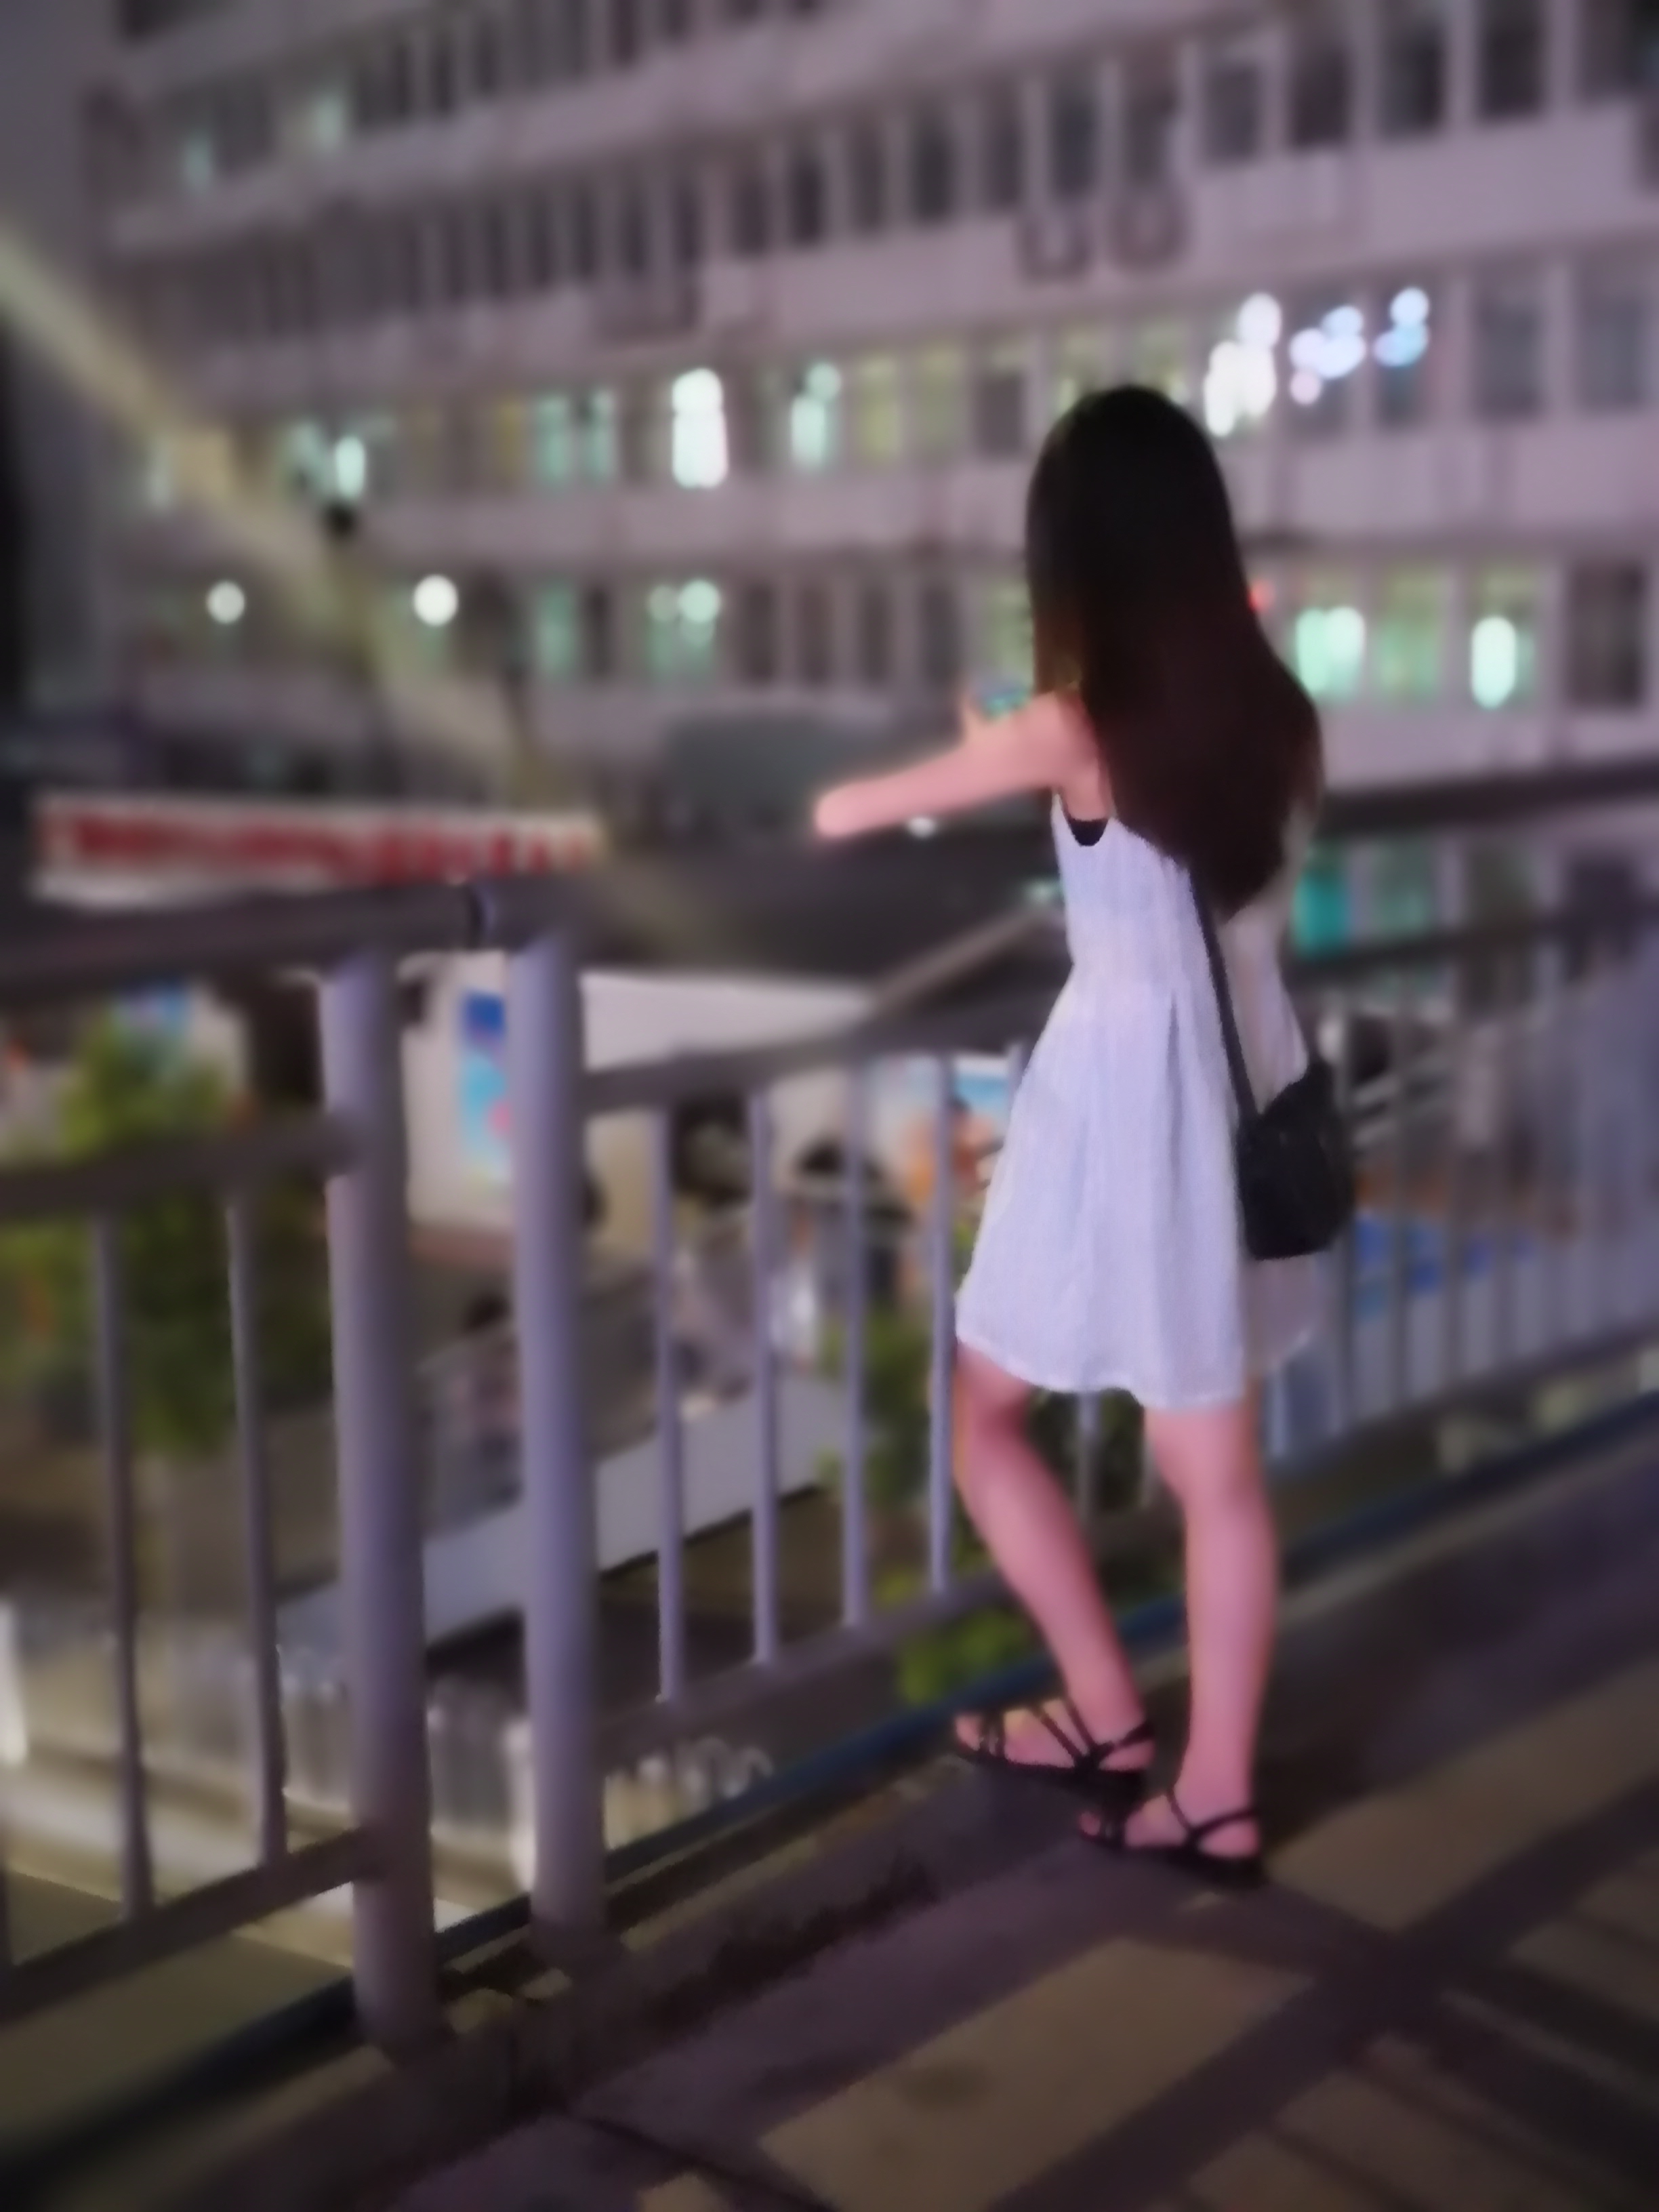
girl, waiting, back view, guangzhou, flyover, china, night, city, flash photography, standing, dress, fun, leisure, street fashion, toddler, magenta, metropolitan area, human leg, pedestrian, event, fence, child, road, handrail, formal wear, recreation, bridge, street, evening, darkness, guard rail, walking, shadow, midnight, vacation, walkway